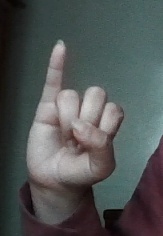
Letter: meem